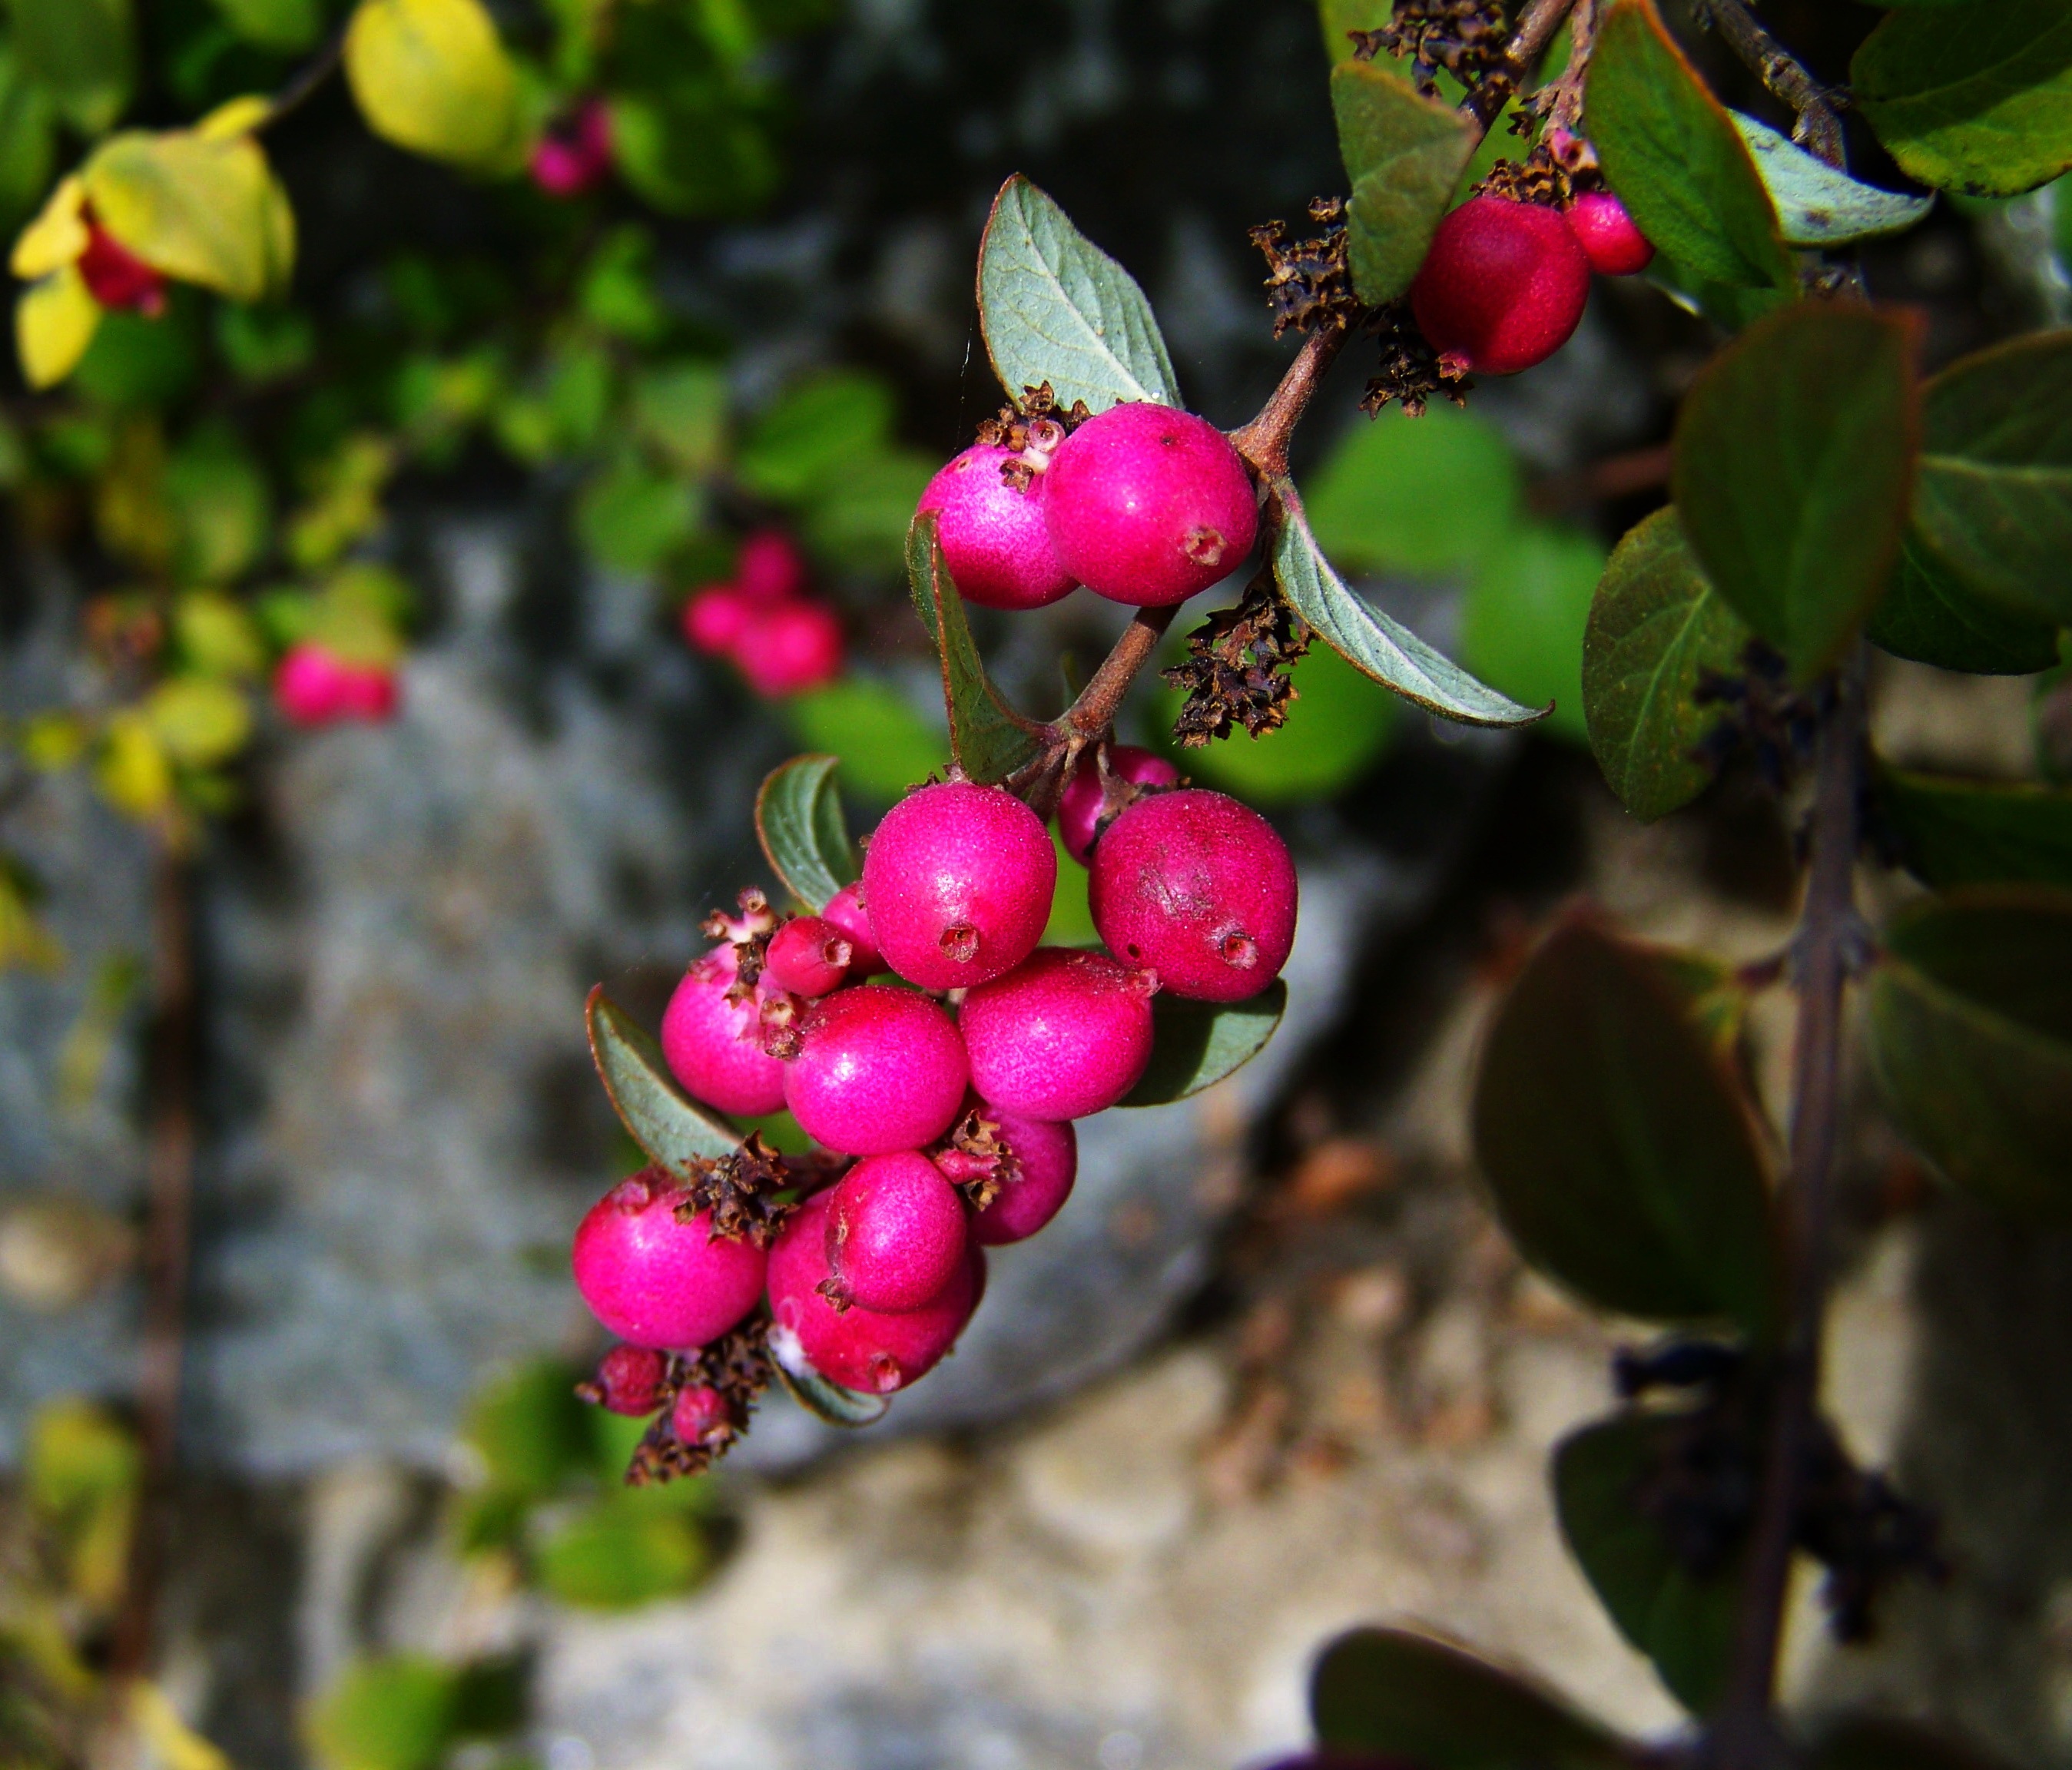
tree, nature, branch, blossom, plant, fruit, berry, leaf, flower, food, produce, evergreen, botany, flora, shrub, hawthorn, pink berries, rose hip, macro photography, flowering plant, lingonberry, huckleberry, autumn berries and crop, woody plant, land plant